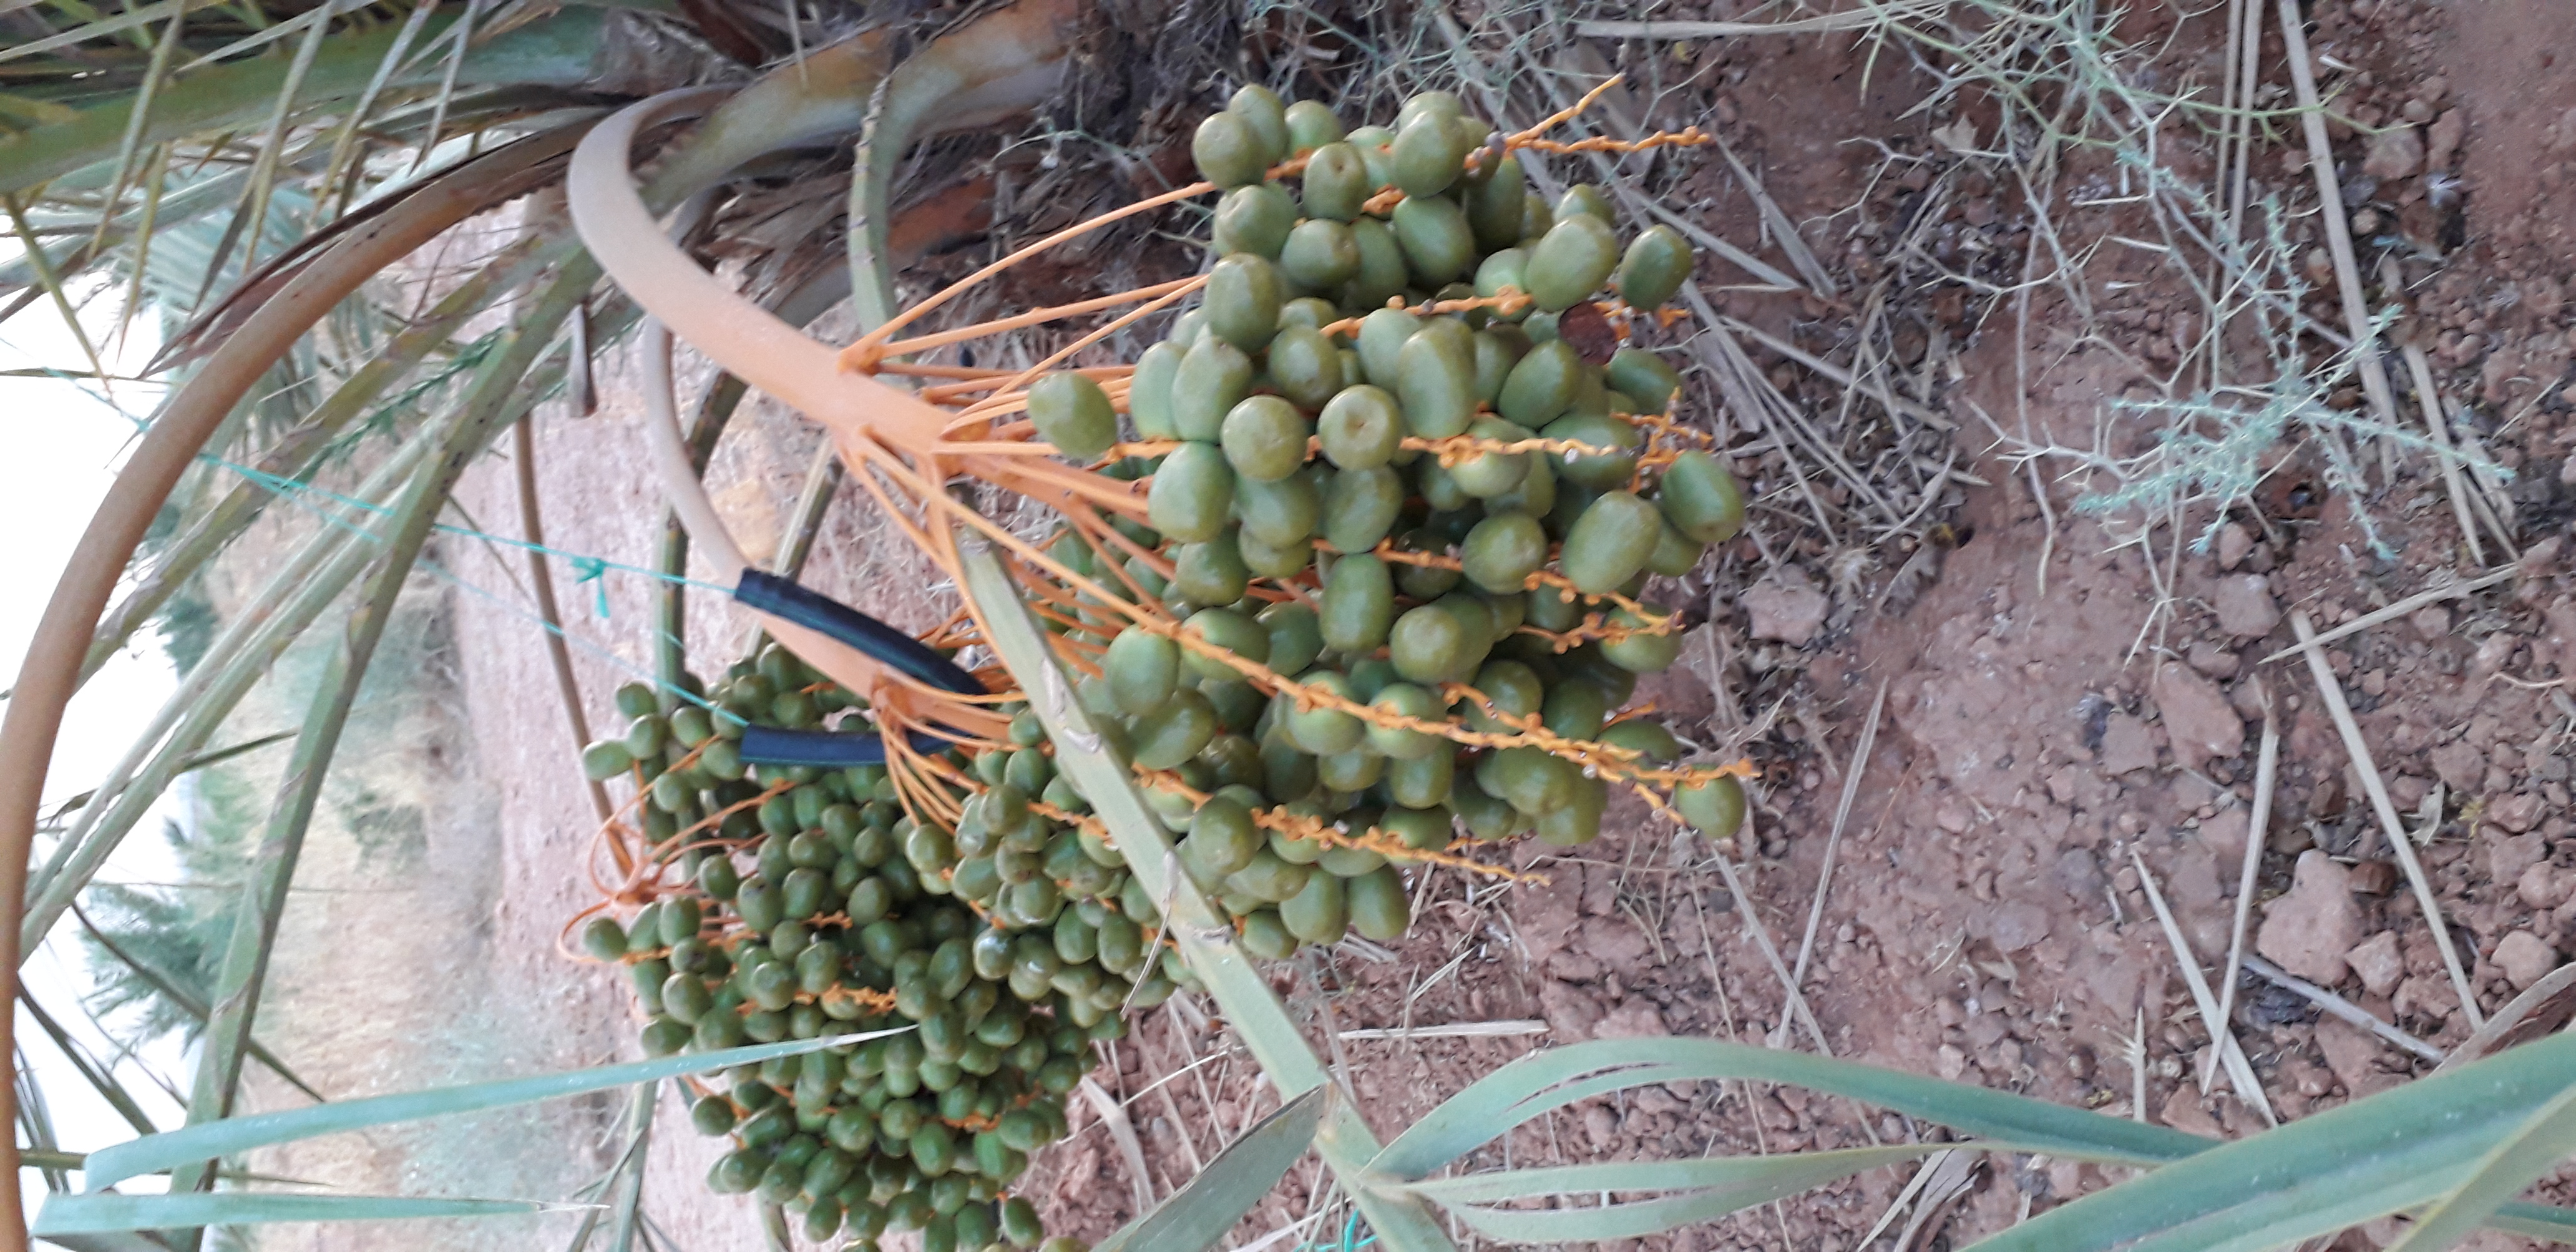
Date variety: Boufagous